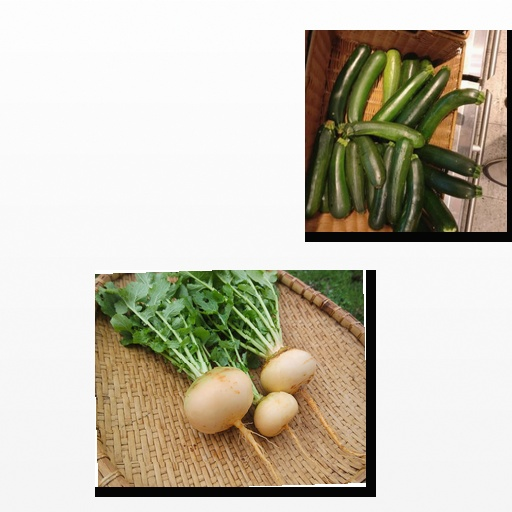
Food items: zucchini, turnip